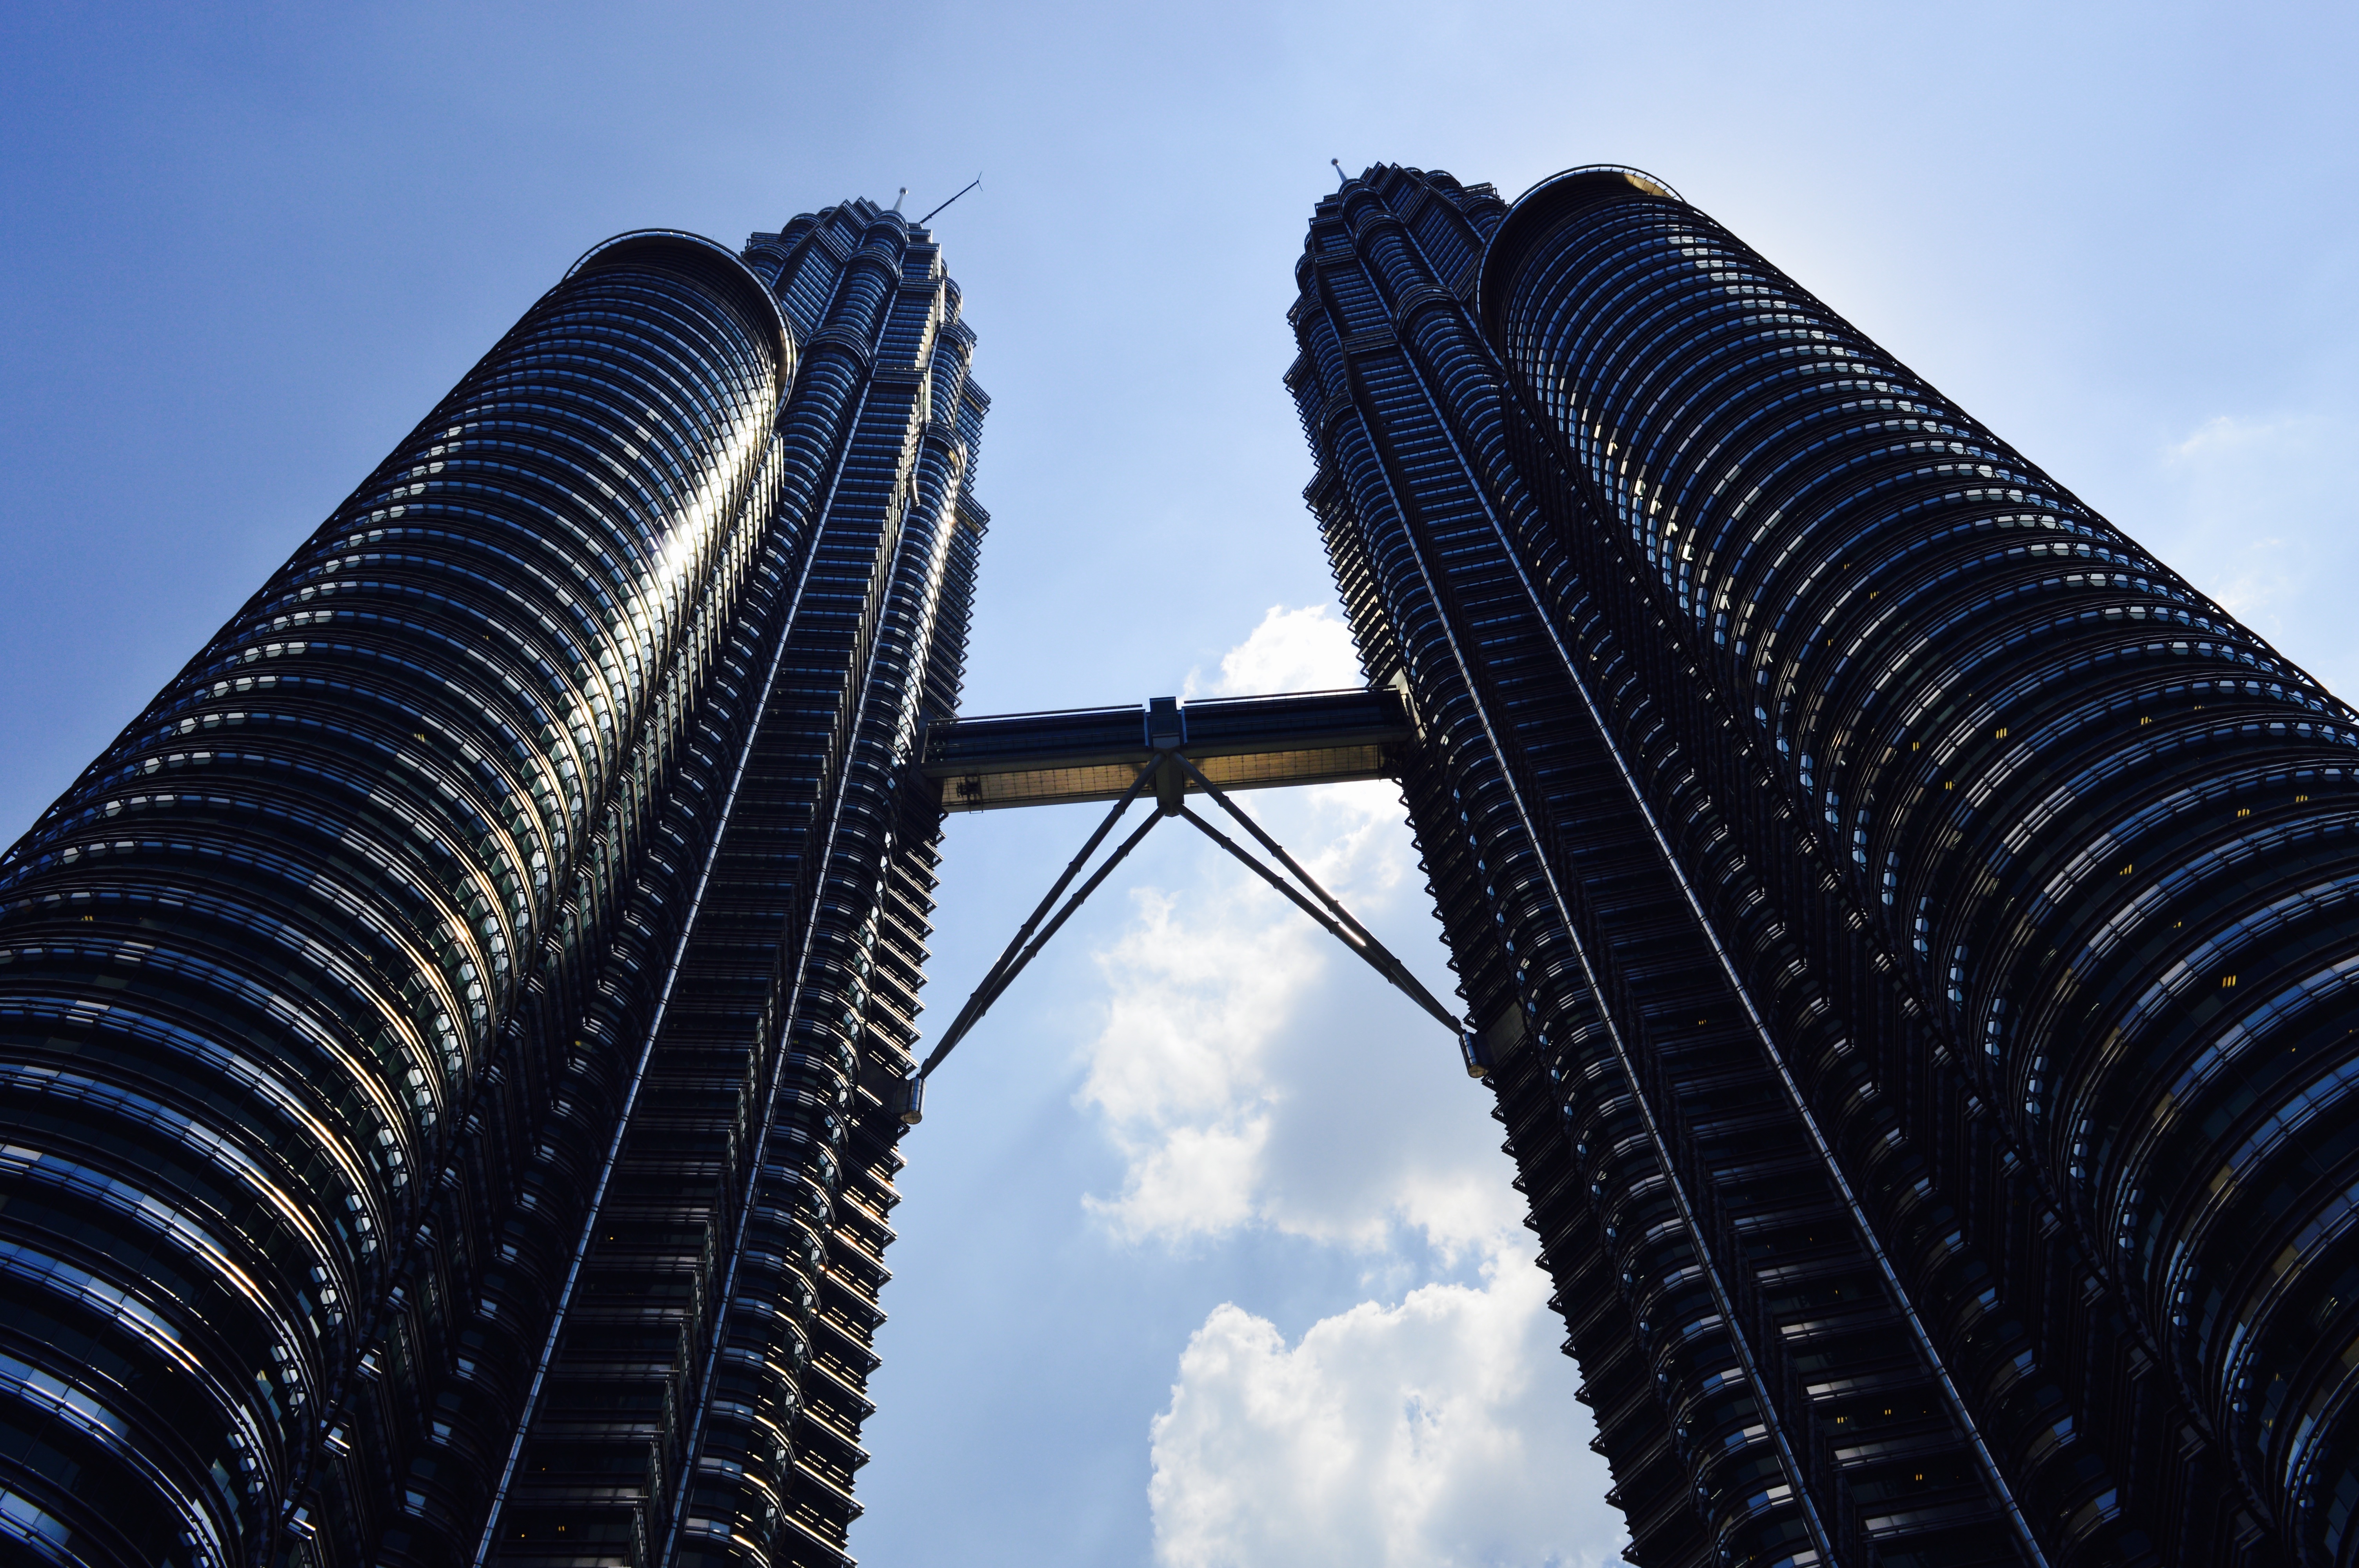
architecture, skyscraper, travel, line, tower, holiday, asia, landmark, tower block, kuala lumpur, symmetry, malaysia, metropolis, petronas, petronas twin towers, far journeys